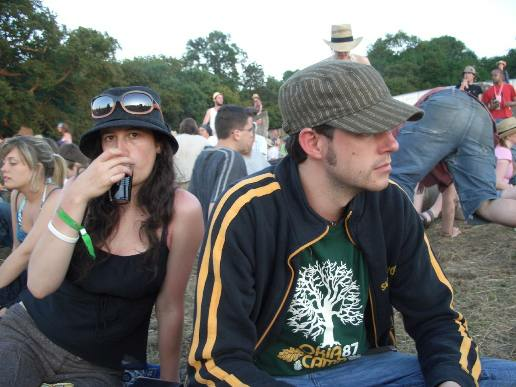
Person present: Yes